Question: Where is the picture taken?
Tambaya: A ina aka ɗauki hoton?
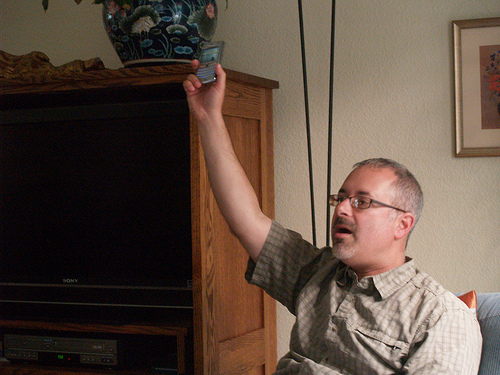
Answer: In the living room.
Amsa: A falo.